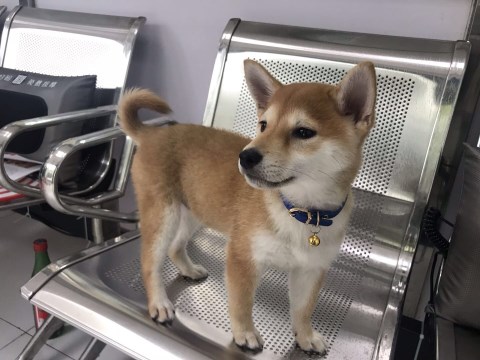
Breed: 1043-n000001-Shiba_Dog